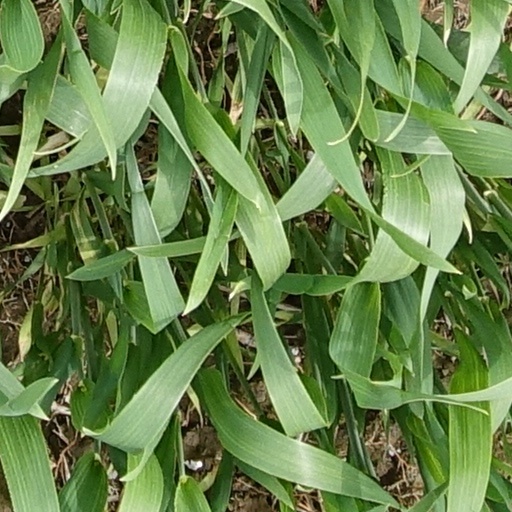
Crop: wheat